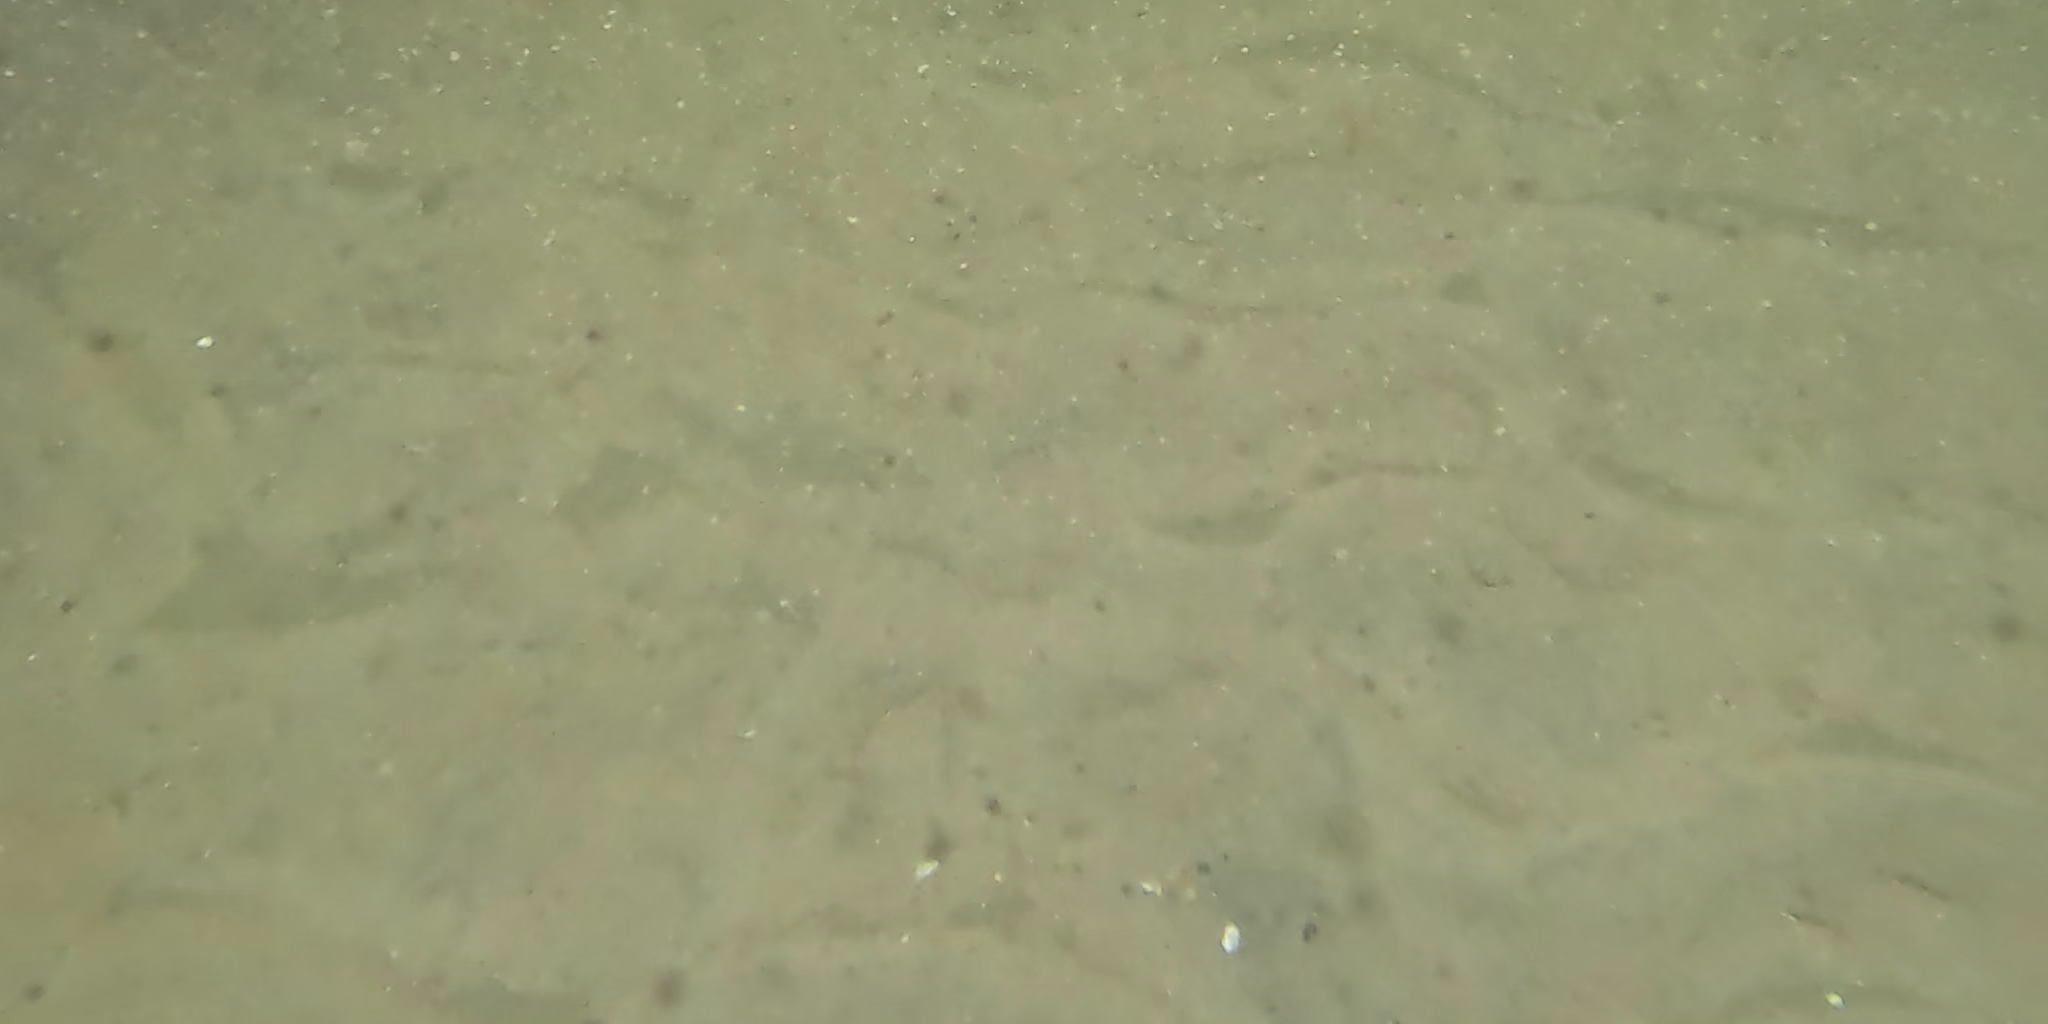
Seabed habitat: sand